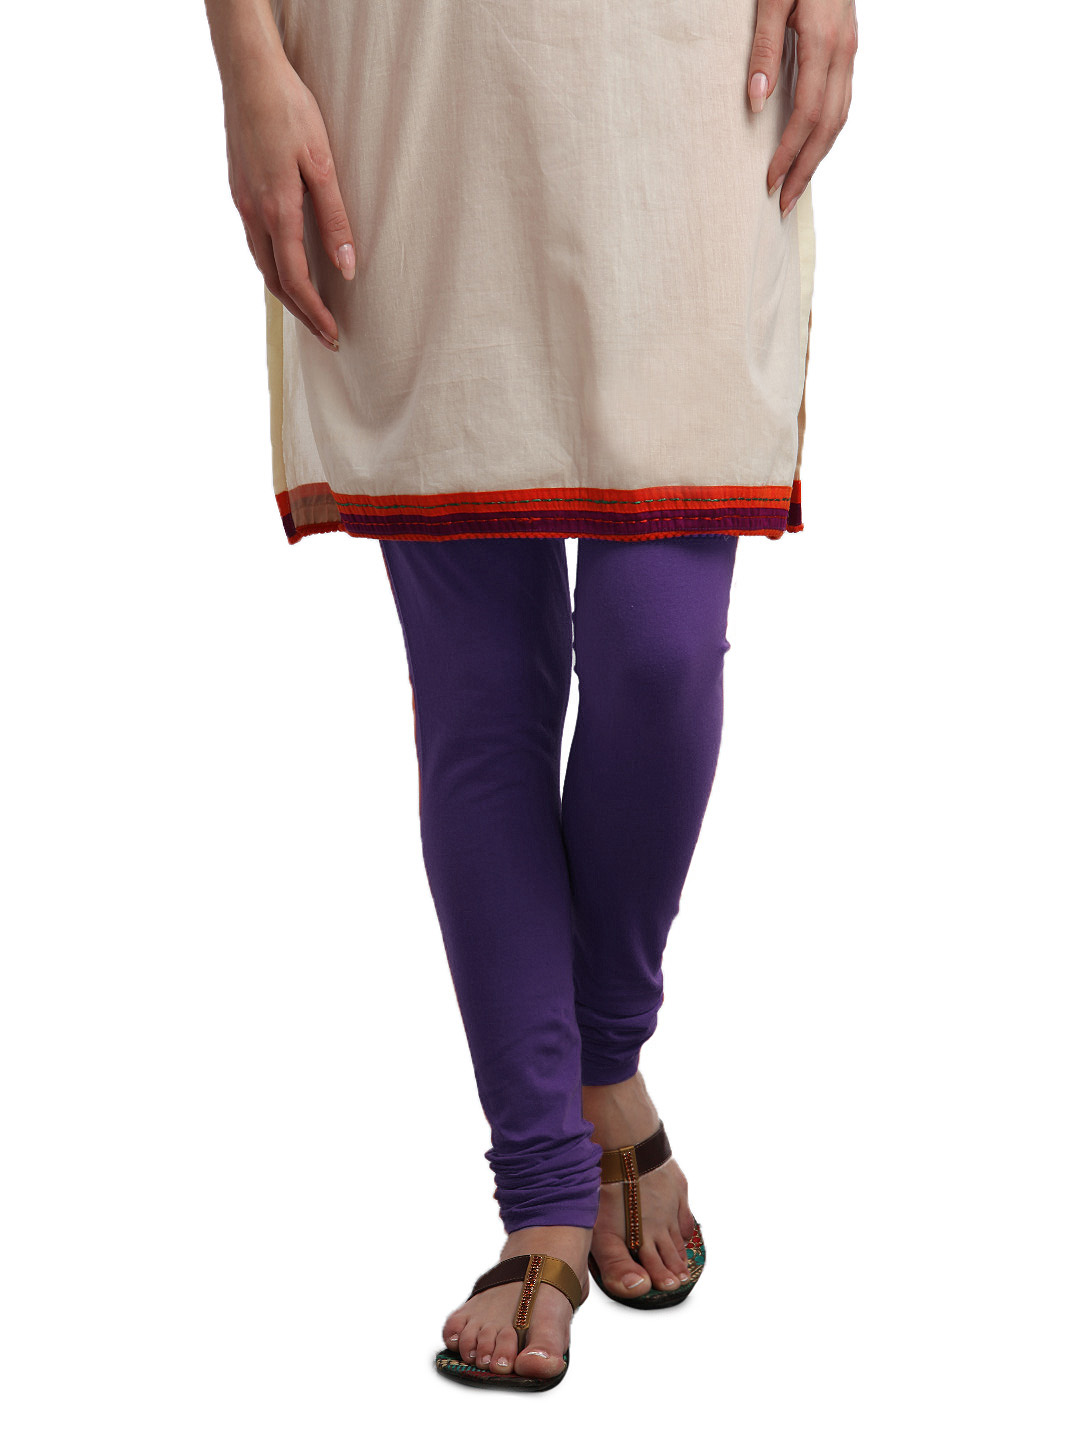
Aurelia Women Purple Leggings
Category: Apparel / Bottomwear / Leggings
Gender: Women
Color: Purple
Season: Summer 2012
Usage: Ethnic